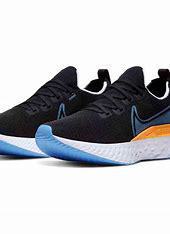
Brand: Nike
Model: React Infinity Run Flyknit